Per Manum

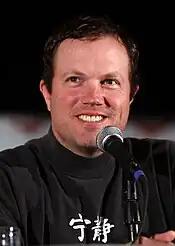

"Per Manum" featured the appearance of David Duchovny as Fox Mulder in various flashbacks. After settling his contract dispute with Fox, Duchovny quit full-time participation in the show after the seventh season. In order to explain Mulder's absence, Duchovny's character was abducted by aliens in the seventh season finale, "Requiem". After several rounds of contractual discussions, Duchovny agreed to return for a total of 11 season eight episodes. "Per Manum" marked the fourth appearance of Duchovny in the eighth season; he had previously appeared in opening episodes of the season, "Within" and "Without" as well as the eleventh episode "The Gift". Series creator Chris Carter later argued that Mulder's absences from the series did not affect the series, noting that "there are characters who can be powerful as absent centers, as Mulder was through the eighth and ninth seasons."